Renée Sintenis

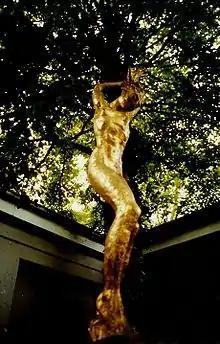

Inspired by this activity, she began creating in sculpture female nudes, expressive heads like those of André Gide and Joachim Ringelnatz, athletes like the Finnish runner Paavo Nurmi, and self-portraits in drawings, sculptures (in terracotta) and etchings.